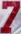
Number: 7